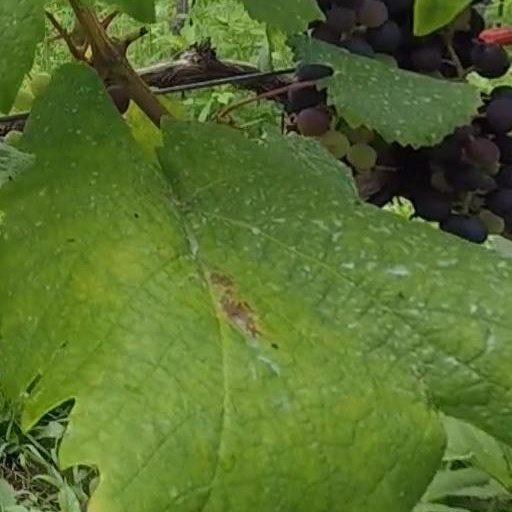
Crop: grape